United States Congress and citizens

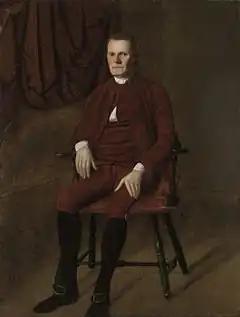
Roger Sherman offered what came to be known as the Connecticut Compromise in which the people would be represented by proportional representation in the House of Representatives and states represented in the Senate.

When the Constitution was ratified in 1787, the ratio of the populations of large states to small states was roughly twelve–to–one. The Connecticut Compromise gave every state, large and small, an equal vote in the Senate. Since each state has two senators, residents of smaller states have more clout in the Senate than residents of larger states. But since 1787, the population disparity between large and small states has grown; in 2006, for example, California had seventy times the population of Wyoming. Critics have charged that the population disparity works against residents of large states. University of Texas law professor Sanford Levinson criticizes the imbalance of power in the Senate as causing a steady redistribution of resources from "blue states to red states" and from "large states to small states." University of Kentucky professor Richard Labunski agrees that small states have an unfair advantage in the Senate, writing: "If the 26 least populated states voted as a bloc, they would control the U.S. Senate with a total of just under 17% of the country’s population." However, others argue that the Connecticut compromise was deliberately intended by the Framers to construct the Senate so that each state had equal footing not based on population, and contend that the result works well on balance.